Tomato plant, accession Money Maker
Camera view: tilt-top (135 deg); turntable rotation: 150 degrees
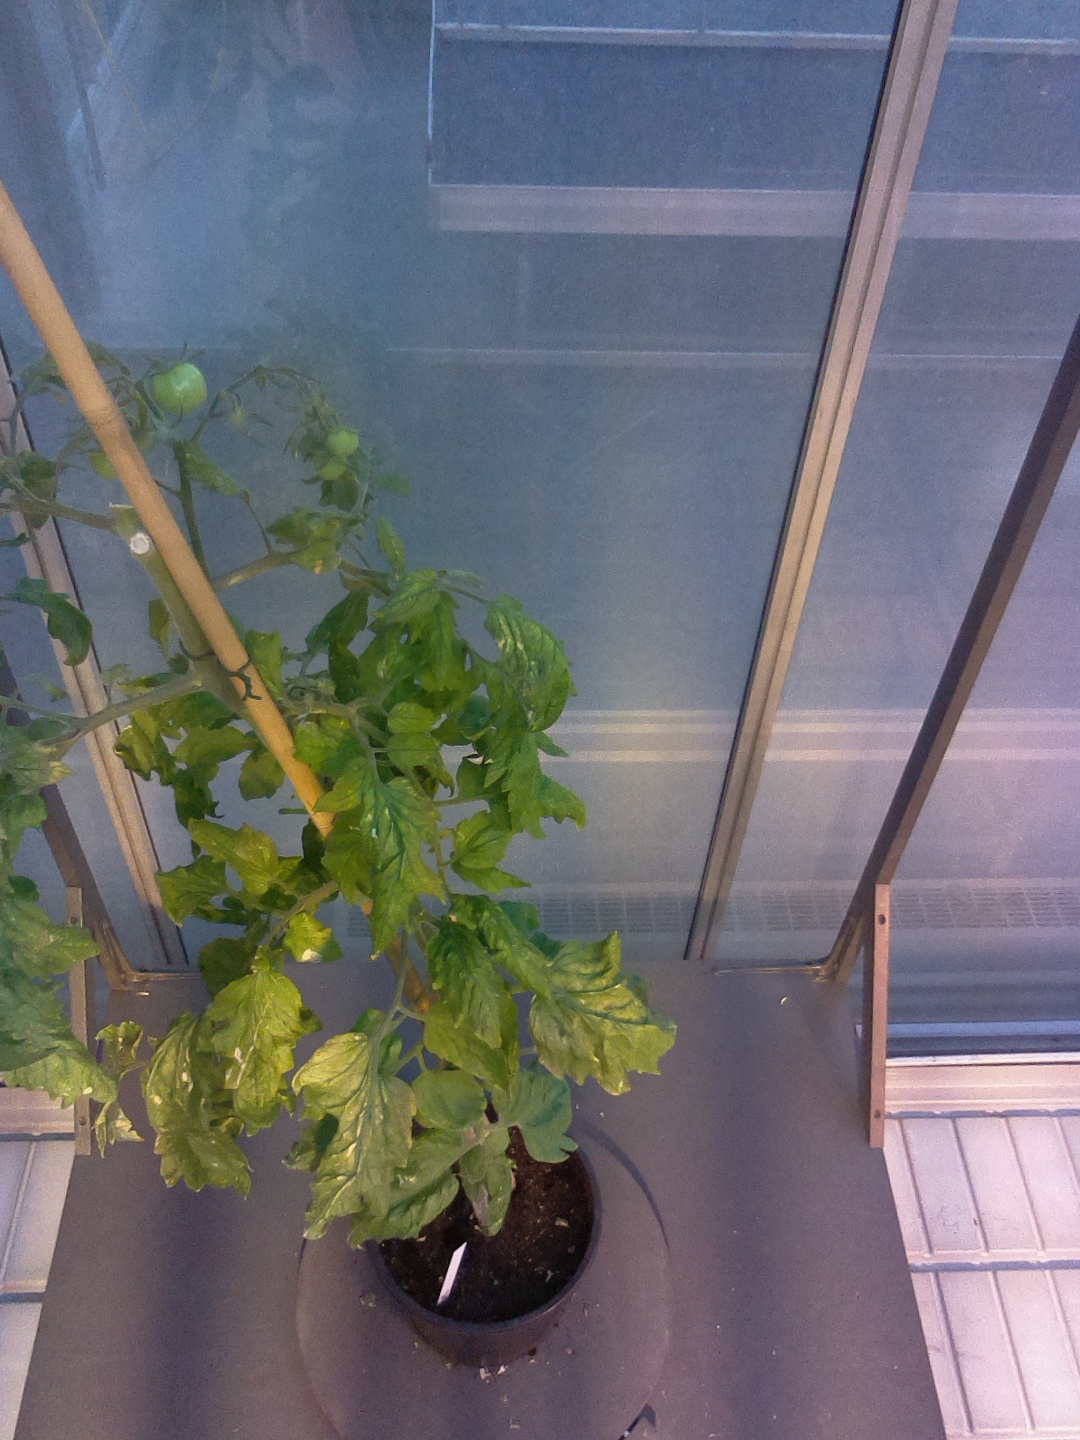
BBCH growth stage 75: 50%-60% of final fruit size